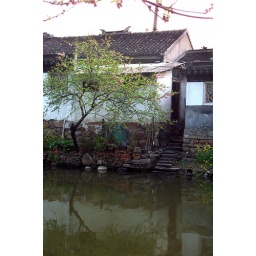
cherry tree in front of house by canal, taken from Tiger Hill park